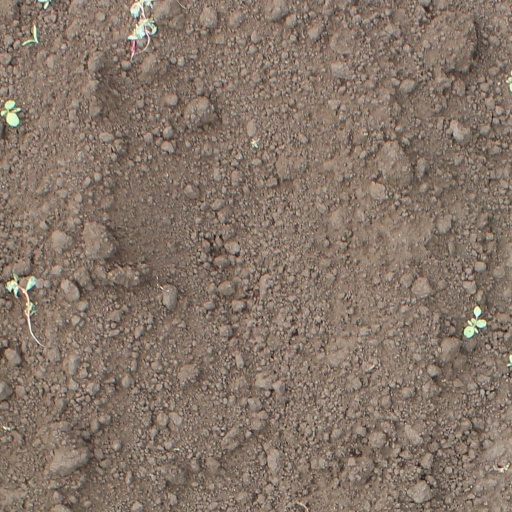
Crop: soybean